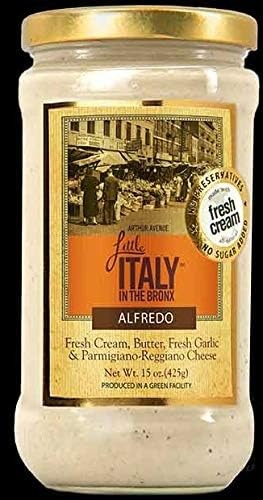
Item Name: Little Italy In The Bronx Alfredo Sauce, 15 Ounce - 6 per case
Bullet Point: Seasoning
Value: 90.0
Unit: Ounce

Price: 70.11